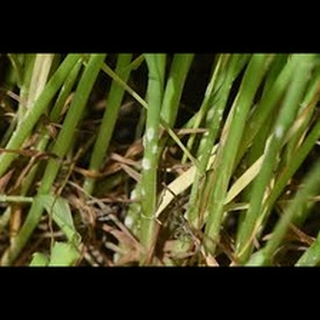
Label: wheat_leaf_blight